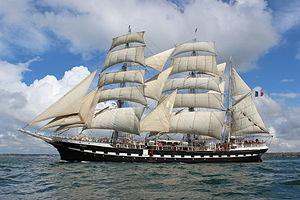
Belem au large de Brest le 28 avril 2012
Un trois-mâts est un terme générique pour désigner un navire à voile comportant trois mâts verticaux : mâts de misaine, grand-mât et mât d'artimon.
Un trois-mâts goélette est un voilier à trois mâts : le mât avant grée avec des voiles carrées et les deux mâts arrière en voiles auriques.
La Grande parade maritime Marseille Provence est un grand défilé de centaines de bateaux, regroupant des bateaux de plaisance, de pêche, de régate et de course océanique, des bateaux traditionnels du patrimoine maritime, de la marine nationale, etc. Cette armada hétéroclite se déroule dans le cadre de « Septembre en mer » et est organisée par l'Office de la mer.
Un trois-mâts carré est un navire à voile de trois-mâts dont tous les mâts sont gréés en voiles carrées. On dit aussi que ce type de voilier porte des « phares carrés », c'est-à-dire plusieurs étages de voiles carrées sur ses trois mâts, une solution apparue avec l'augmentation de la taille des navires afin que les voiles restent « cargables » par un nombre acceptable de marins. Toutes les voiles sont enverguées et leur vergue est horizontale, retenue par le milieu. Le mât d’artimon à l’arrière conserve en plus une brigantine à corne.
Une goélette à trois mâts ou trois-mâts latin, est un navire à voile de type goélette, dotée de trois mâts, dont tous les mâts sont gréés généralement en voiles auriques. Dans ce cas, la goélette peut porter huniers, perroquet et même cacatois à l'un ou à plusieurs de ses mâts. Elle n'a surtout aucun phare carré. Les goélettes franches à trois mâts portent des voiles à corne et des flèches sur les trois mâts. Il existe également des goélettes à trois mâts à voiles bermudiennes, d'autres à voiles d'étai.